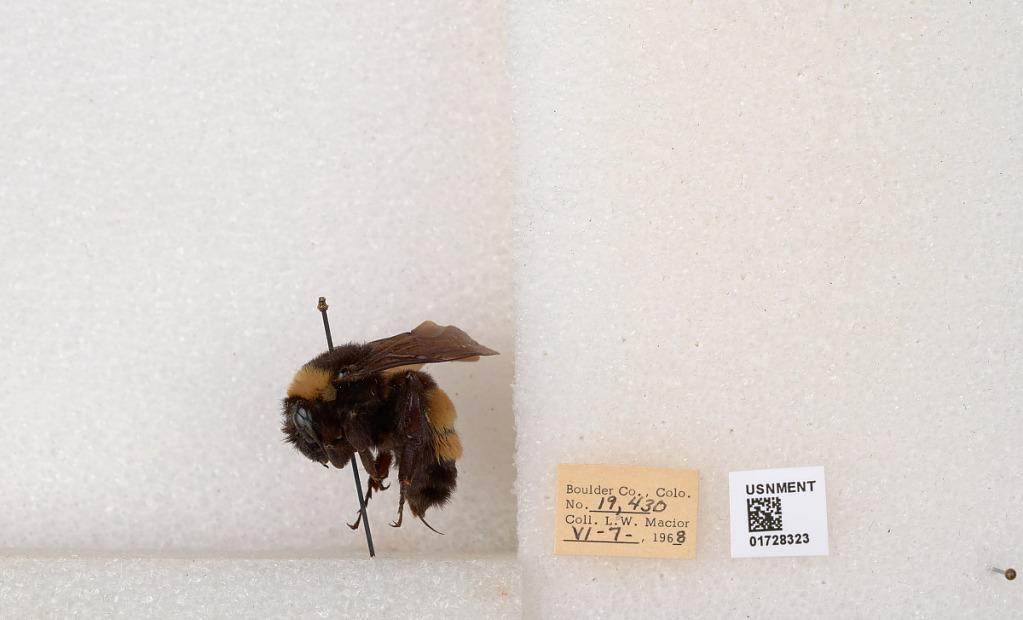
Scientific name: Bombus (Bombus) nevadensis auricormus
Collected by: L. Macior
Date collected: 1968-6-7
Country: United States
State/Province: Colorado
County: Boulder
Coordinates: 40.0925, -105.358